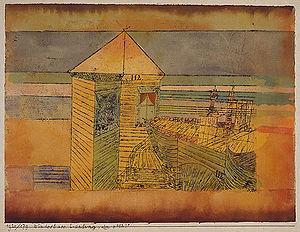
Paul Klee, est un peintre d'origine allemande, mais d'identité culturelle suisse, né le 18 décembre 1879 à Münchenbuchsee et mort le 29 juin 1940 à Locarno.